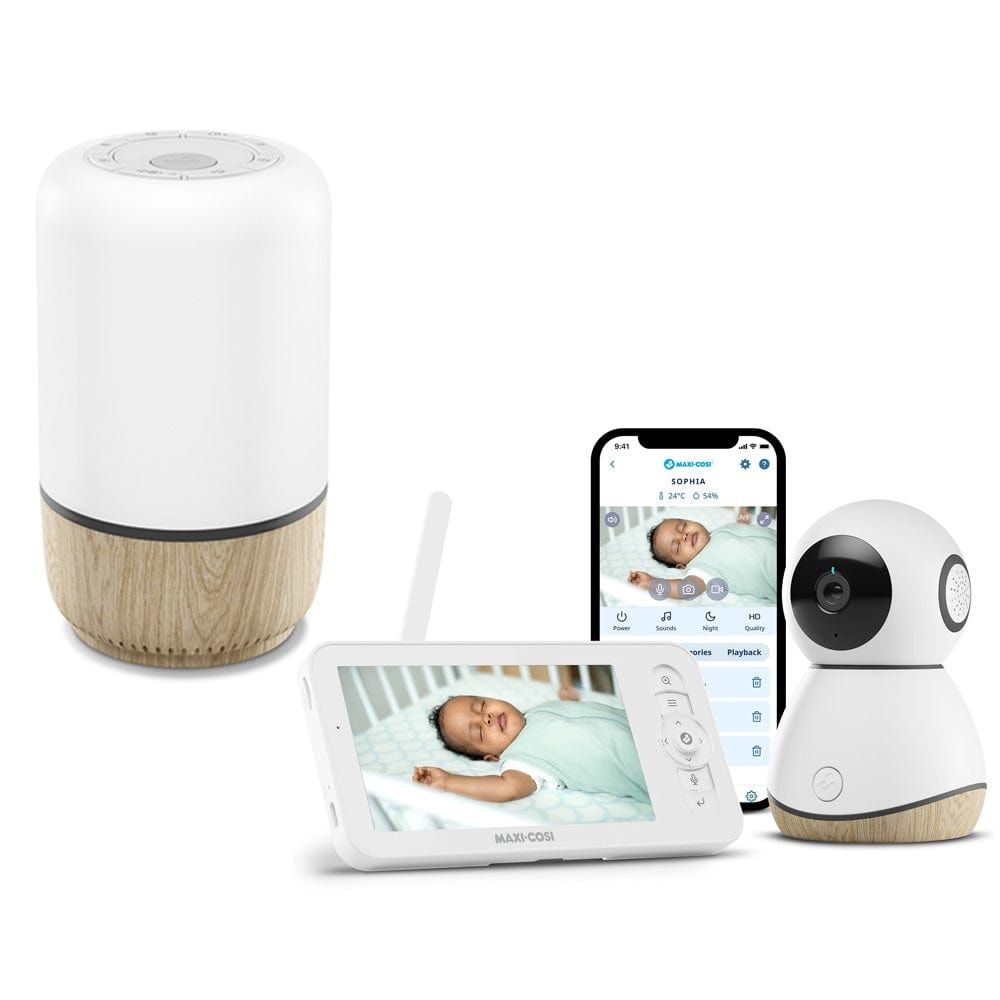
Maxi-Cosi Connected Home Bedtime Bundle
Brand: BetyBebe
Smart Solutions for a Restful Night Parenting just got smarter with the Maxi-Cosi Connected Home Bedtime Bundle – a suite of innovative products designed to provide peace of mind and a safer, more comfortable environment for your baby. Featuring the See Pro Baby Monitor , and Soothe Light & Sound , this collection seamlessly combines advanced technology with intuitive features to simplify your daily routine. See Pro Baby Monitor: Crystal-Clear Connectivity The See Pro Baby Monitor takes the guesswork out of parenting with its state-of-the-art CryAssist Technology . This feature interprets your baby’s cries into five categories – Sleepy, Hungry, Fussy, Gassy, or Agitated – and offers soothing tips to help you respond effectively. With Ultra HD 2K streaming and advanced night vision , you’ll enjoy crystal-clear visuals, day or night. The remote pan, tilt, and zoom functions ensure you never miss a moment, and the two-way audio lets you comfort your little one from up to 200 metres away. Plus, continuous temperature and humidity monitoring keeps you informed of nursery conditions. Soothe Light & Sound: A Bedtime Essential Create the perfect sleep routine with the Maxi-Cosi Soothe Light & Sound . Offering a variety of calming lights, gentle lullabies, and white noise options , this device is your go-to for bedtime tranquillity. Fully customisable via the Connected Home app , you can adjust light colours, sounds, and brightness from anywhere. Compatible with smart assistants like Alexa and Google Home, the Soothe syncs effortlessly with other Maxi-Cosi products for a seamless nighttime experience. Key Features See Pro Baby Monitor CryAssist Technology interprets baby cries into five categories with soothing tips. Ultra HD 2K streaming and night vision for crystal-clear video. Remote pan, tilt, and zoom functions for optimal viewing angles. Two-way audio with a 200-metre range for instant comfort. Monitors temperature and humidity in the nursery. Soothe Light & Sound 20 pre-set lullabies and white noise options. Customisable light colours and sleep settings. Syncs with other Connected Home products for an all-in-one solution. What's in the Box See Pro Baby Monitor Soothe Light & Sound
Category: Baby & Toddler > Baby Safety > Baby Monitors > Audio & Video Baby Monitors